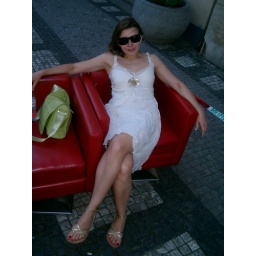
Anya sitting in a luscious red chair in the middle of the pavement